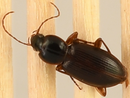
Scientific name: Synuchus impunctatus
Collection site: University of Notre Dame Environmental Research Center NEON (UNDE), plot UNDE_012